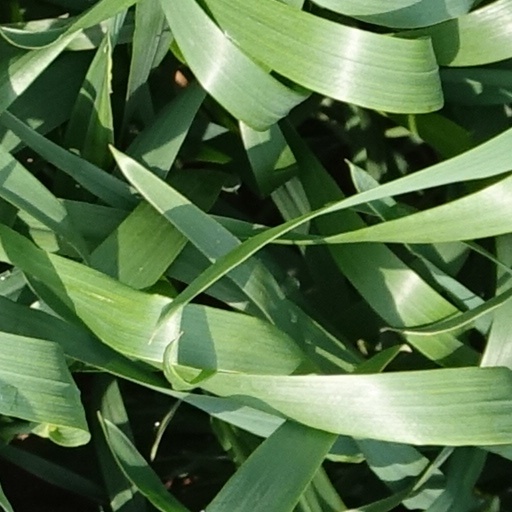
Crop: wheat